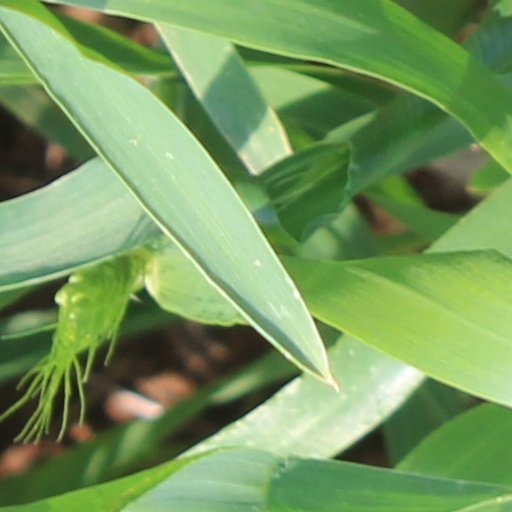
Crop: wheat